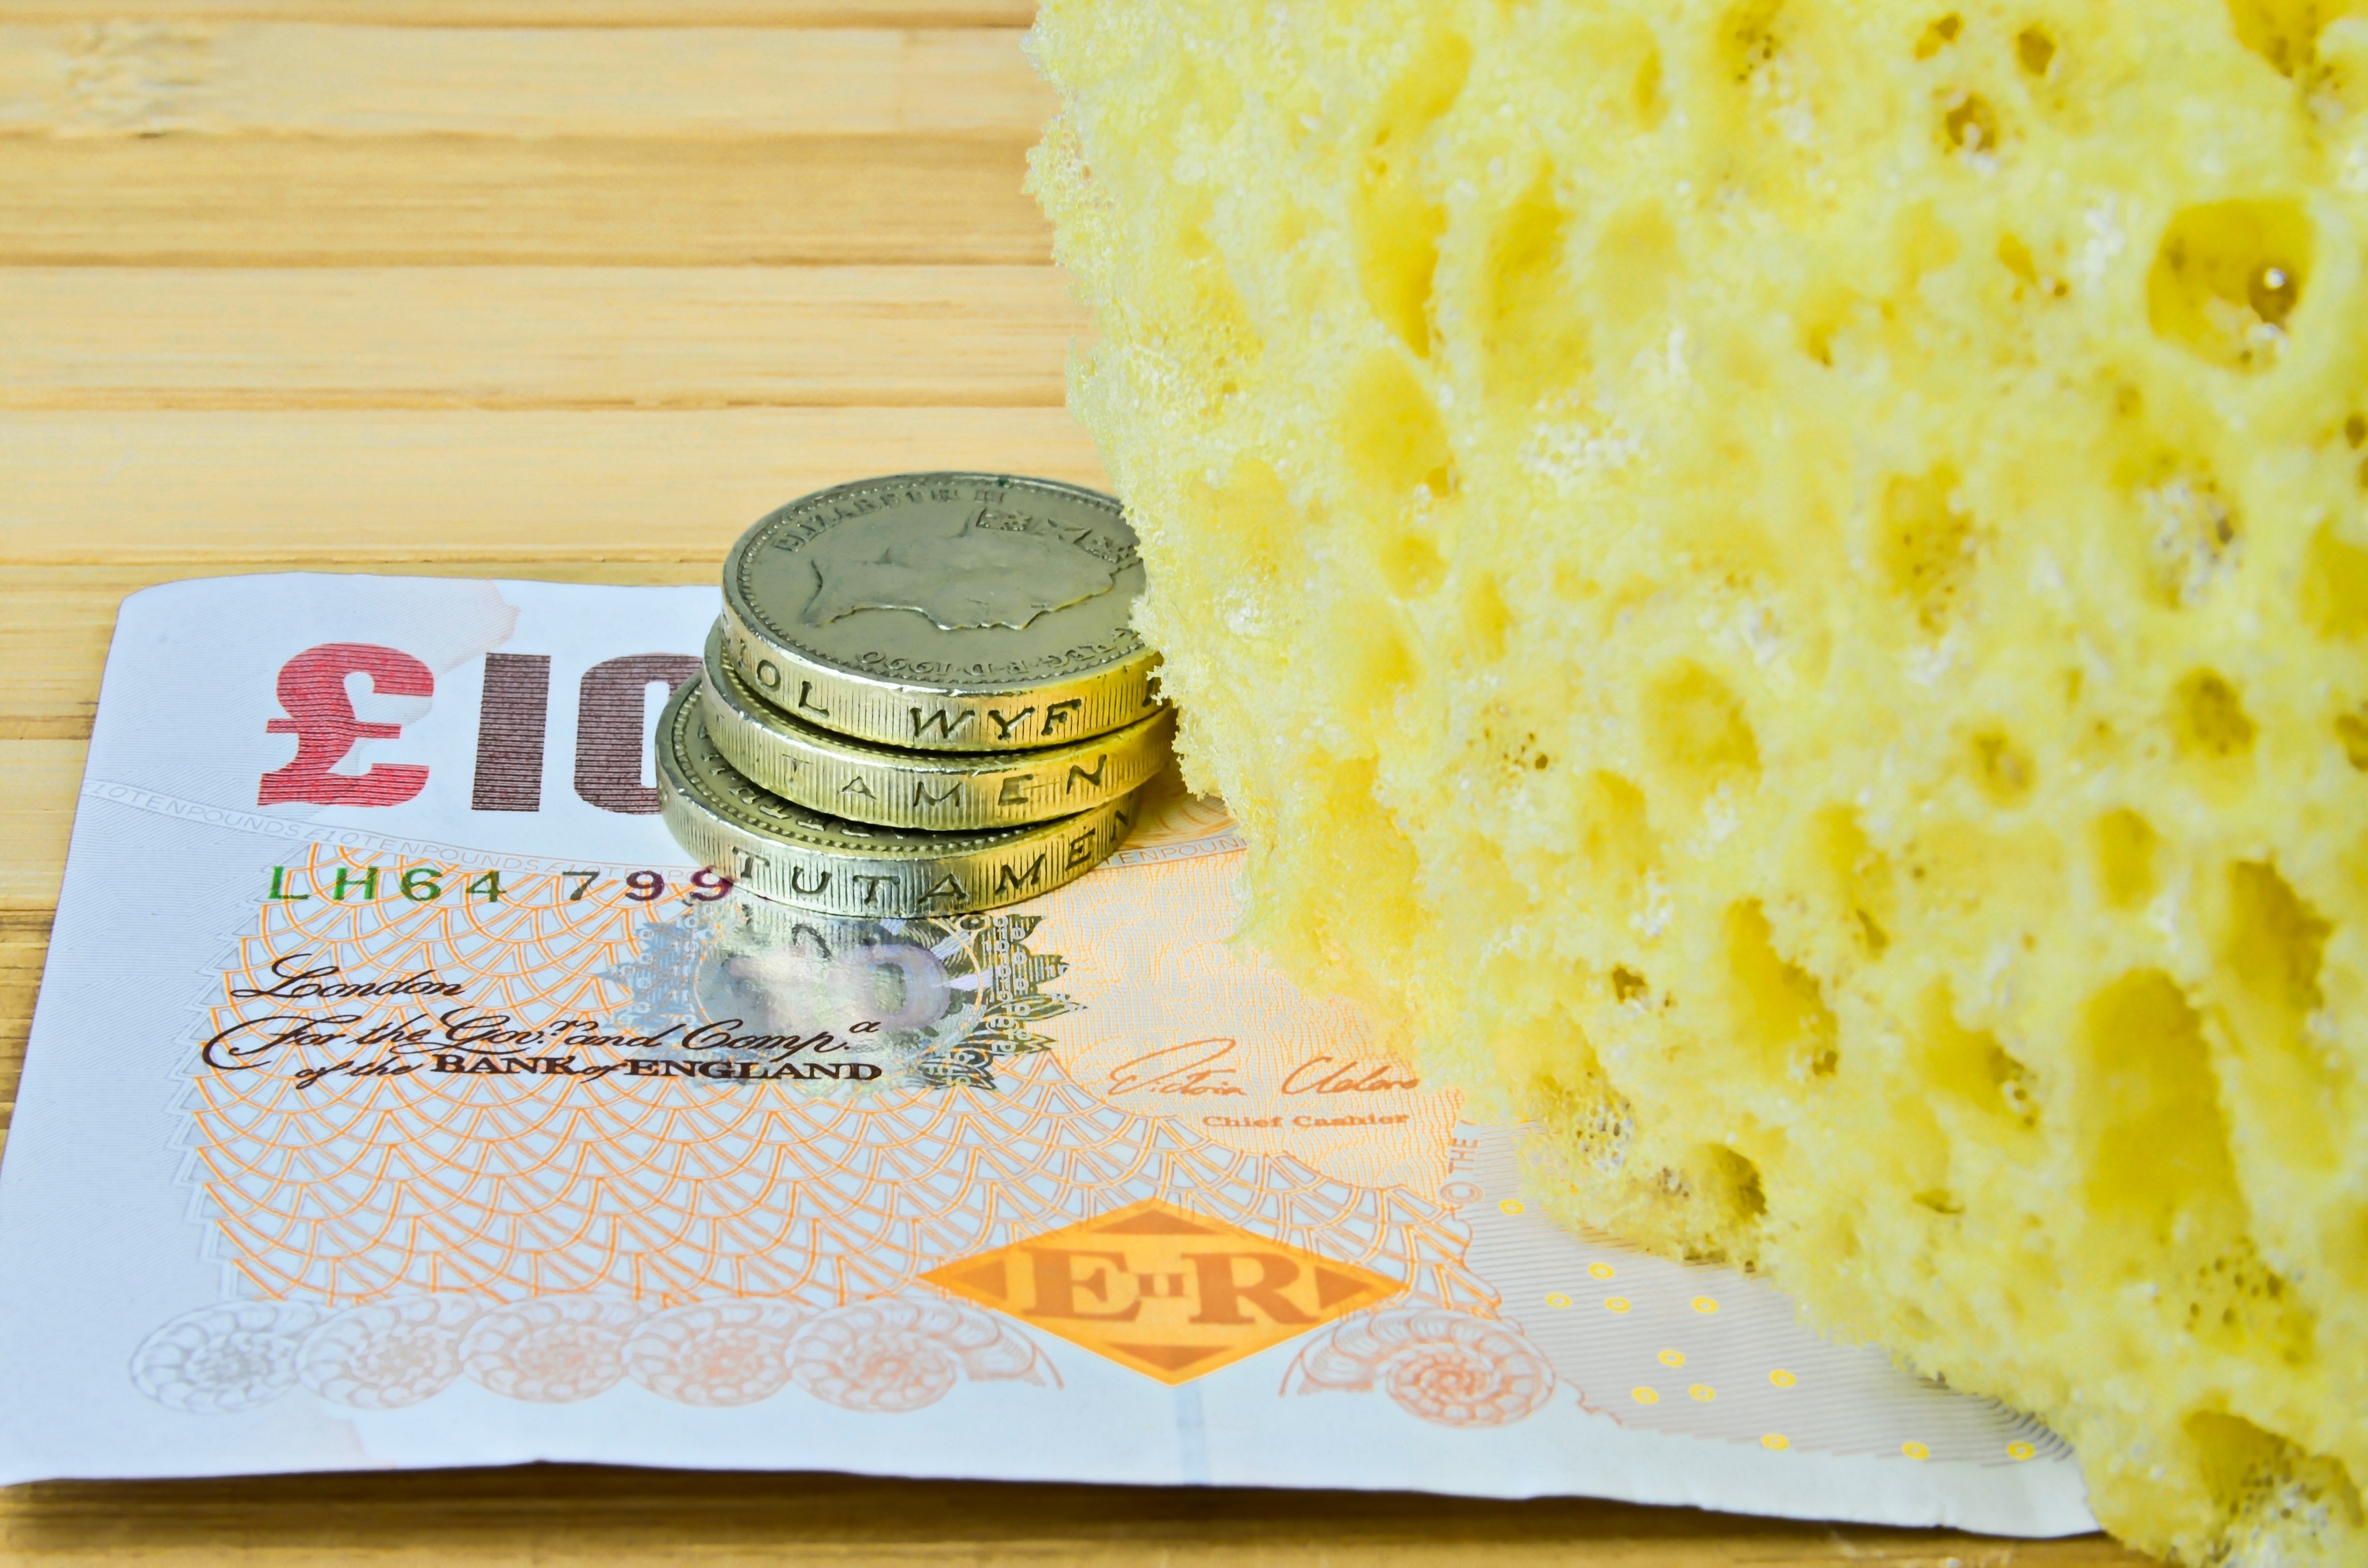
food, washing, yellow, material, sponge, bathroom, coin, cleaning, the greenback, sponge for washing, money making, the cost of cleaning